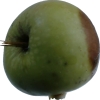
Label: Apple 12